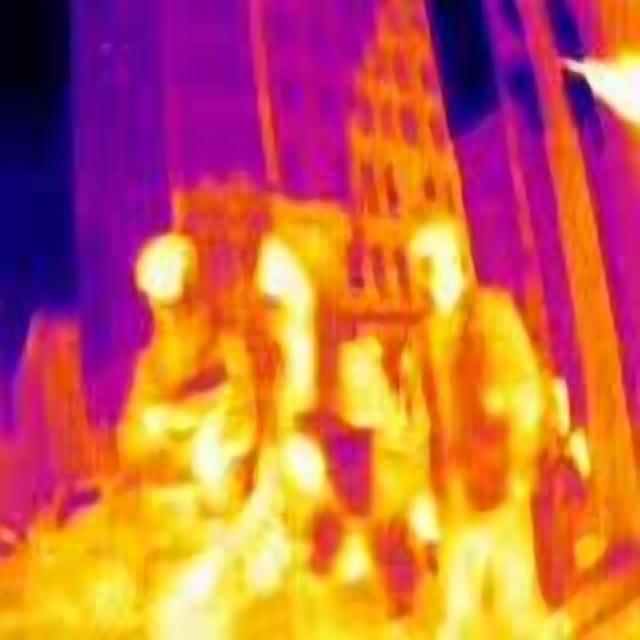
Detected objects:
label: person
label: person
label: person